Professional Remodeler

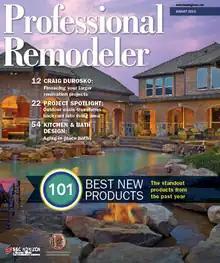

Professional Remodeler is a trade publication and website serving the information needs of residential, commercial, and general remodeling contractors.